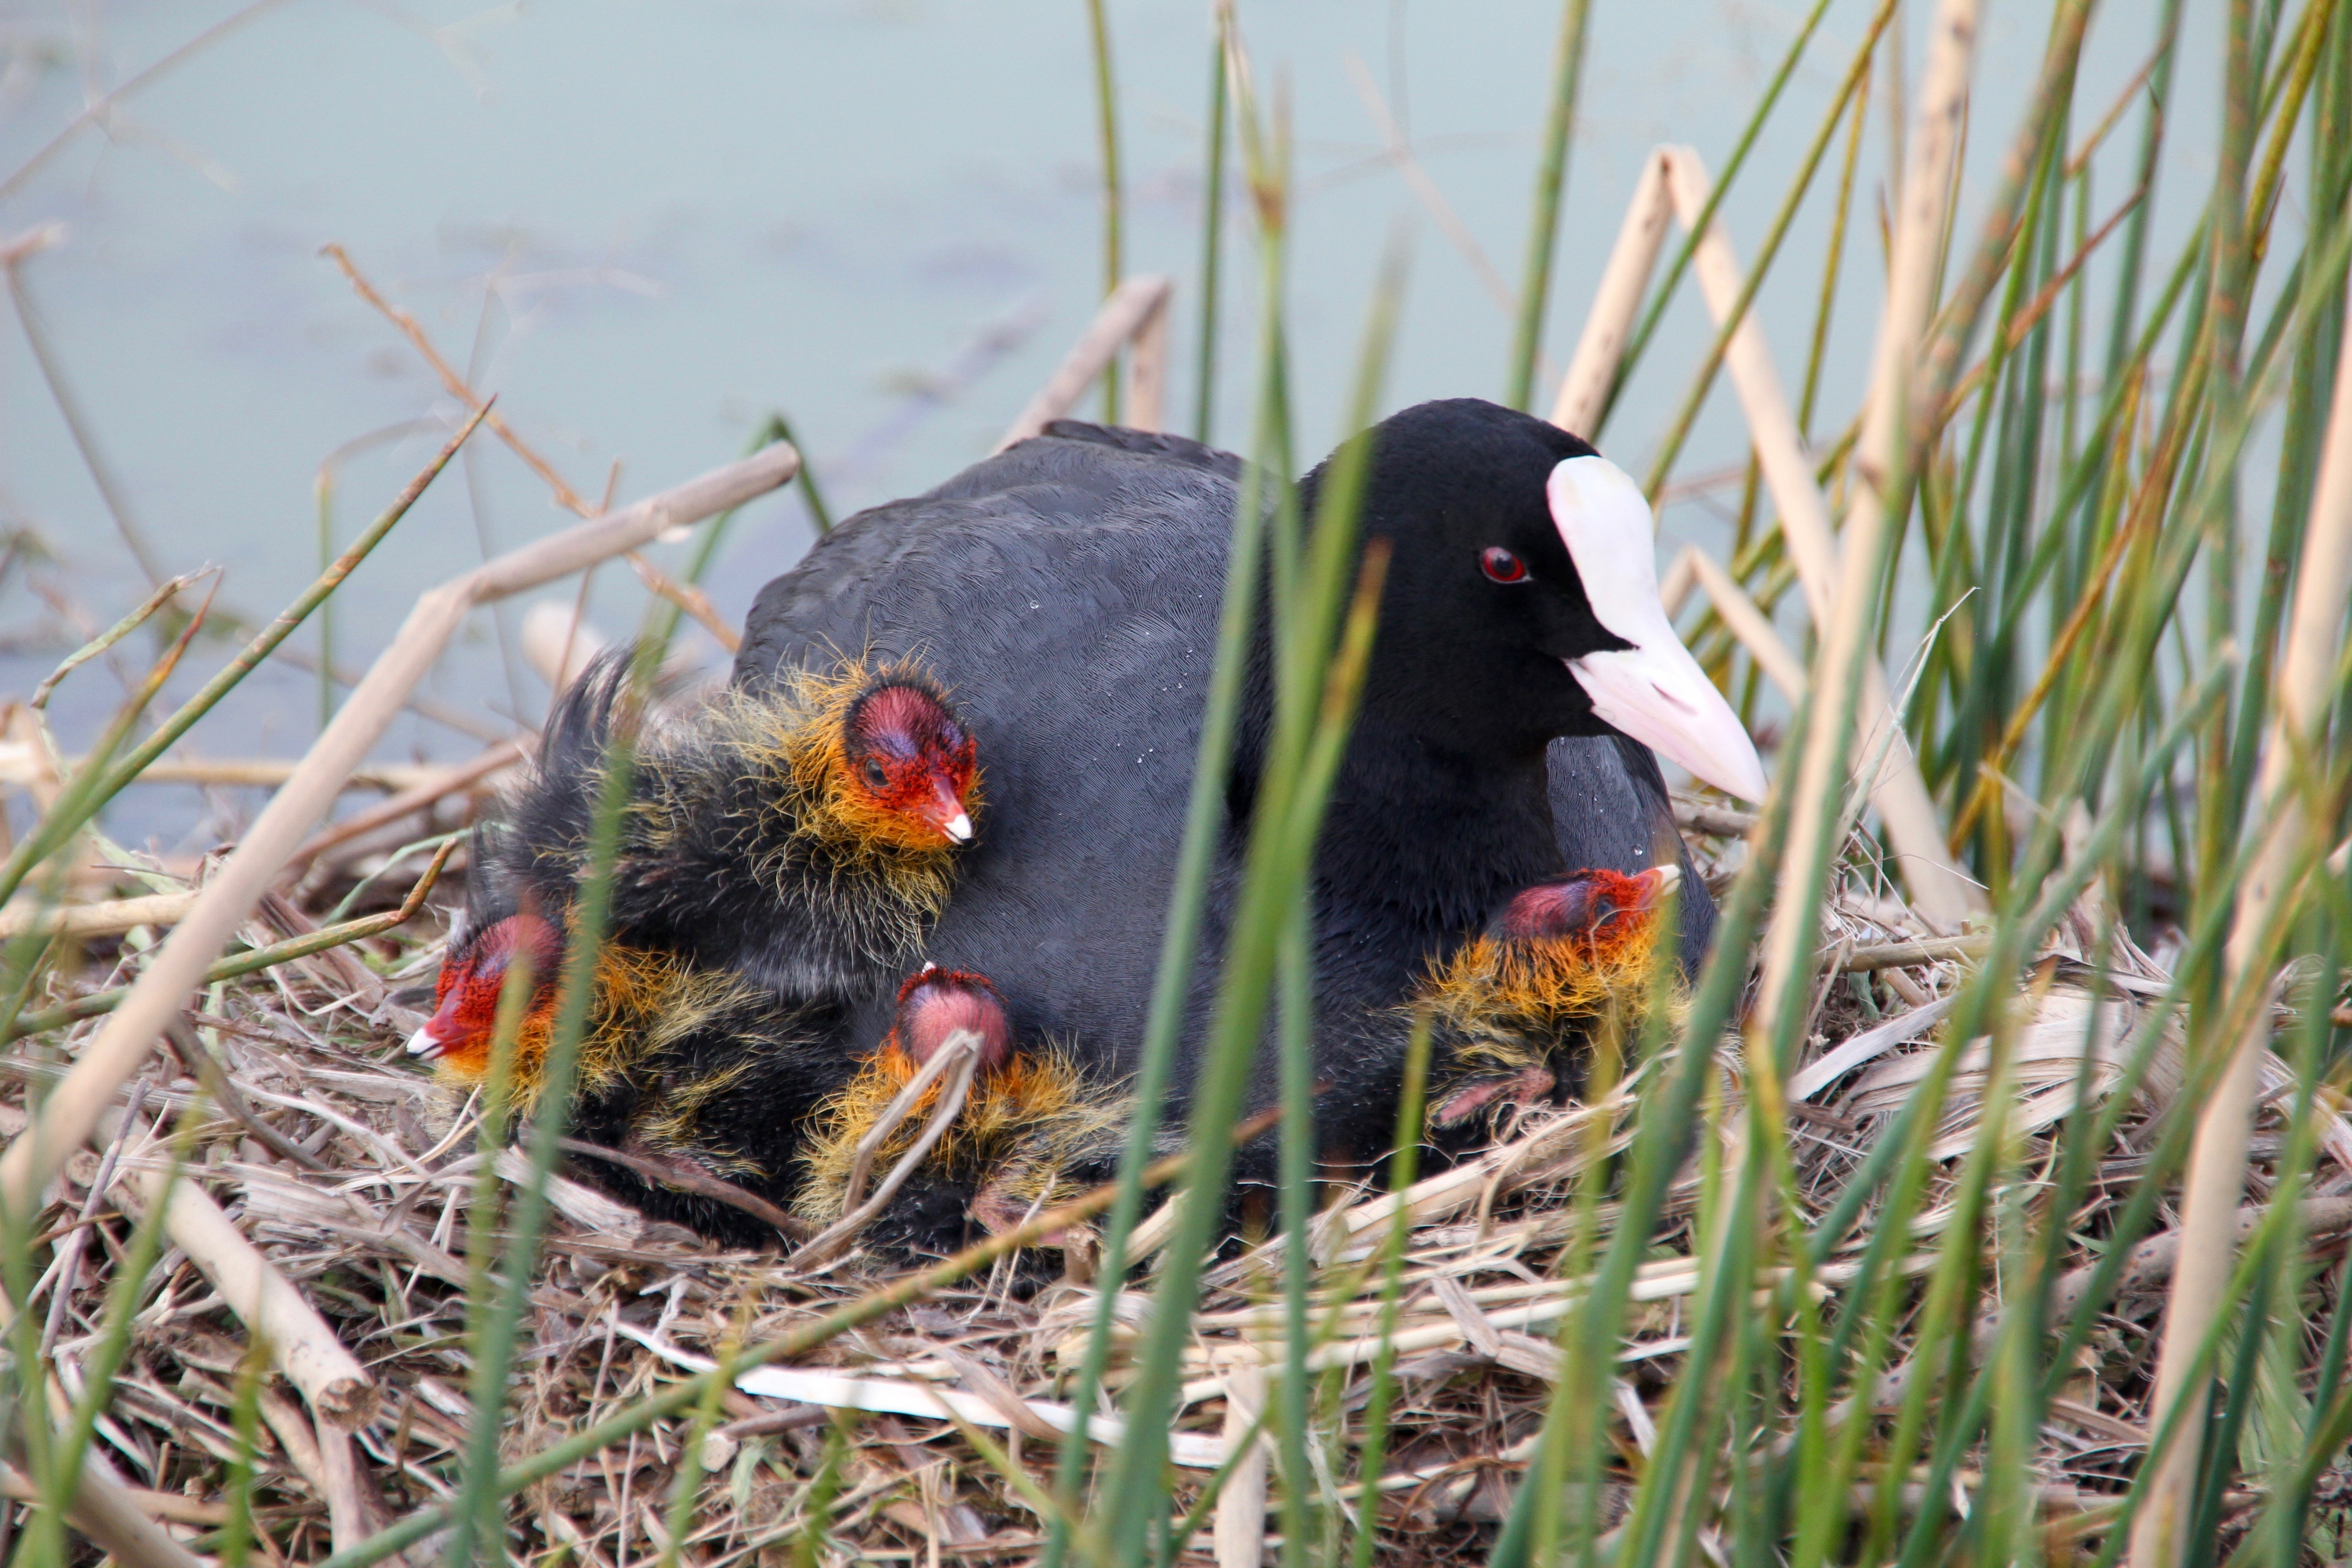
nature, bird, flower, boy, cute, wildlife, sitting, small, fauna, plumage, blind, birds, vertebrate, bill, nest, chicks, babies, breed, bird's nest, small bird, hatching, young birds, bird breeding, old world flycatcher, blesshuhn, perching bird